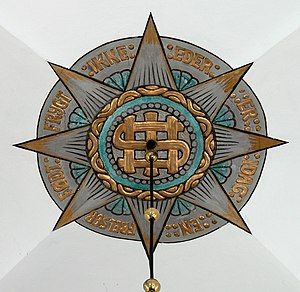
Jens Møller-Jensen / Værker
IHS i Ugerløse Kirke
Jens Møller-Jensen var en dansk arkitekt, kunsthåndværker og maler.